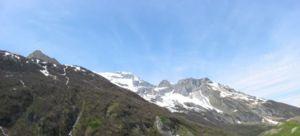
Massif de la Vanoise - Le Grand Bec. Panorama réalisé à partir de photos prises le 30 Mai 2004 au-dessus de Champagny-le-Haut avec un orientation Nord/Nord-Est
Le tourisme en pays de Savoie présente l'activité touristique sur le territoire savoyard, englobant les départements français de la Savoie et de la Haute-Savoie. Il est représenté par la marque Savoie Mont Blanc.
Les Allues est une commune française située dans le sud du département de la Savoie, en région Auvergne-Rhône-Alpes.